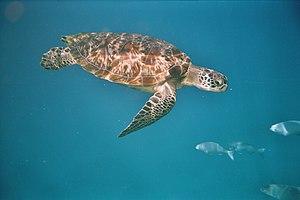
Chelonia mydas, unique représentant du genre Chelonia, est une espèce de tortues de la famille des Cheloniidae. En français, elle est appelée Tortue verte ou Tortue franche.